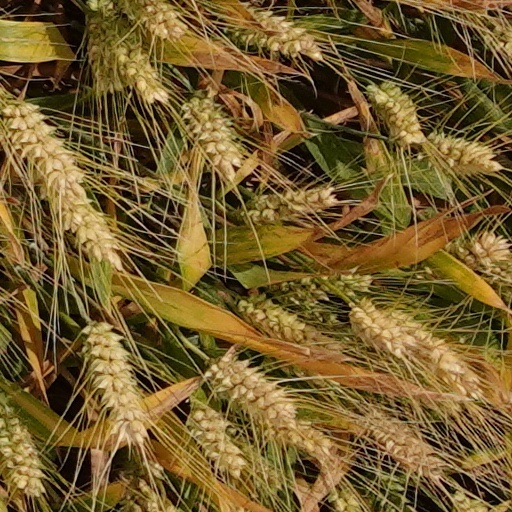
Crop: wheat